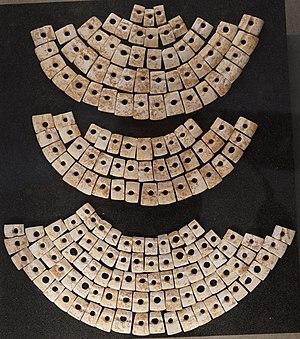
exposé à Troyes.
La Saulsotte est une commune française, située dans le département de l'Aube en région Grand Est.